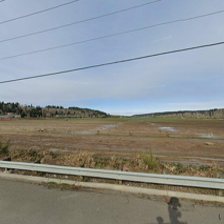
Label: streetView